Vineyard

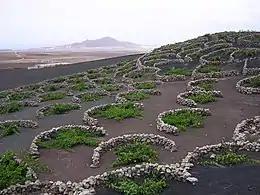
Malvasia grape vines growing in topsoil covered in lapilli, at La Geria, Lanzarote, Canary Islands. The low, curved walls protect the vines from the constant, drying wind.

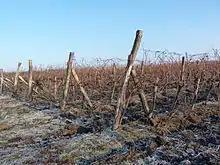
Wine estate in Hungary

Numbers of New World vineyard plantings have been increasing almost as fast as European vineyards are being uprooted. Between 1990 and 2003, the number of U.S. vineyards increased from , while Australian vineyard numbers more than doubled from and Chilean vineyards grew from . The size of individual vineyards in the New World is significant. Europe's 1.6 million vineyards are an average of each, while the average Australian vineyard is , providing considerable economies of scale. Exports to Europe from New World growers increased by 54% in the six years up to 2006.